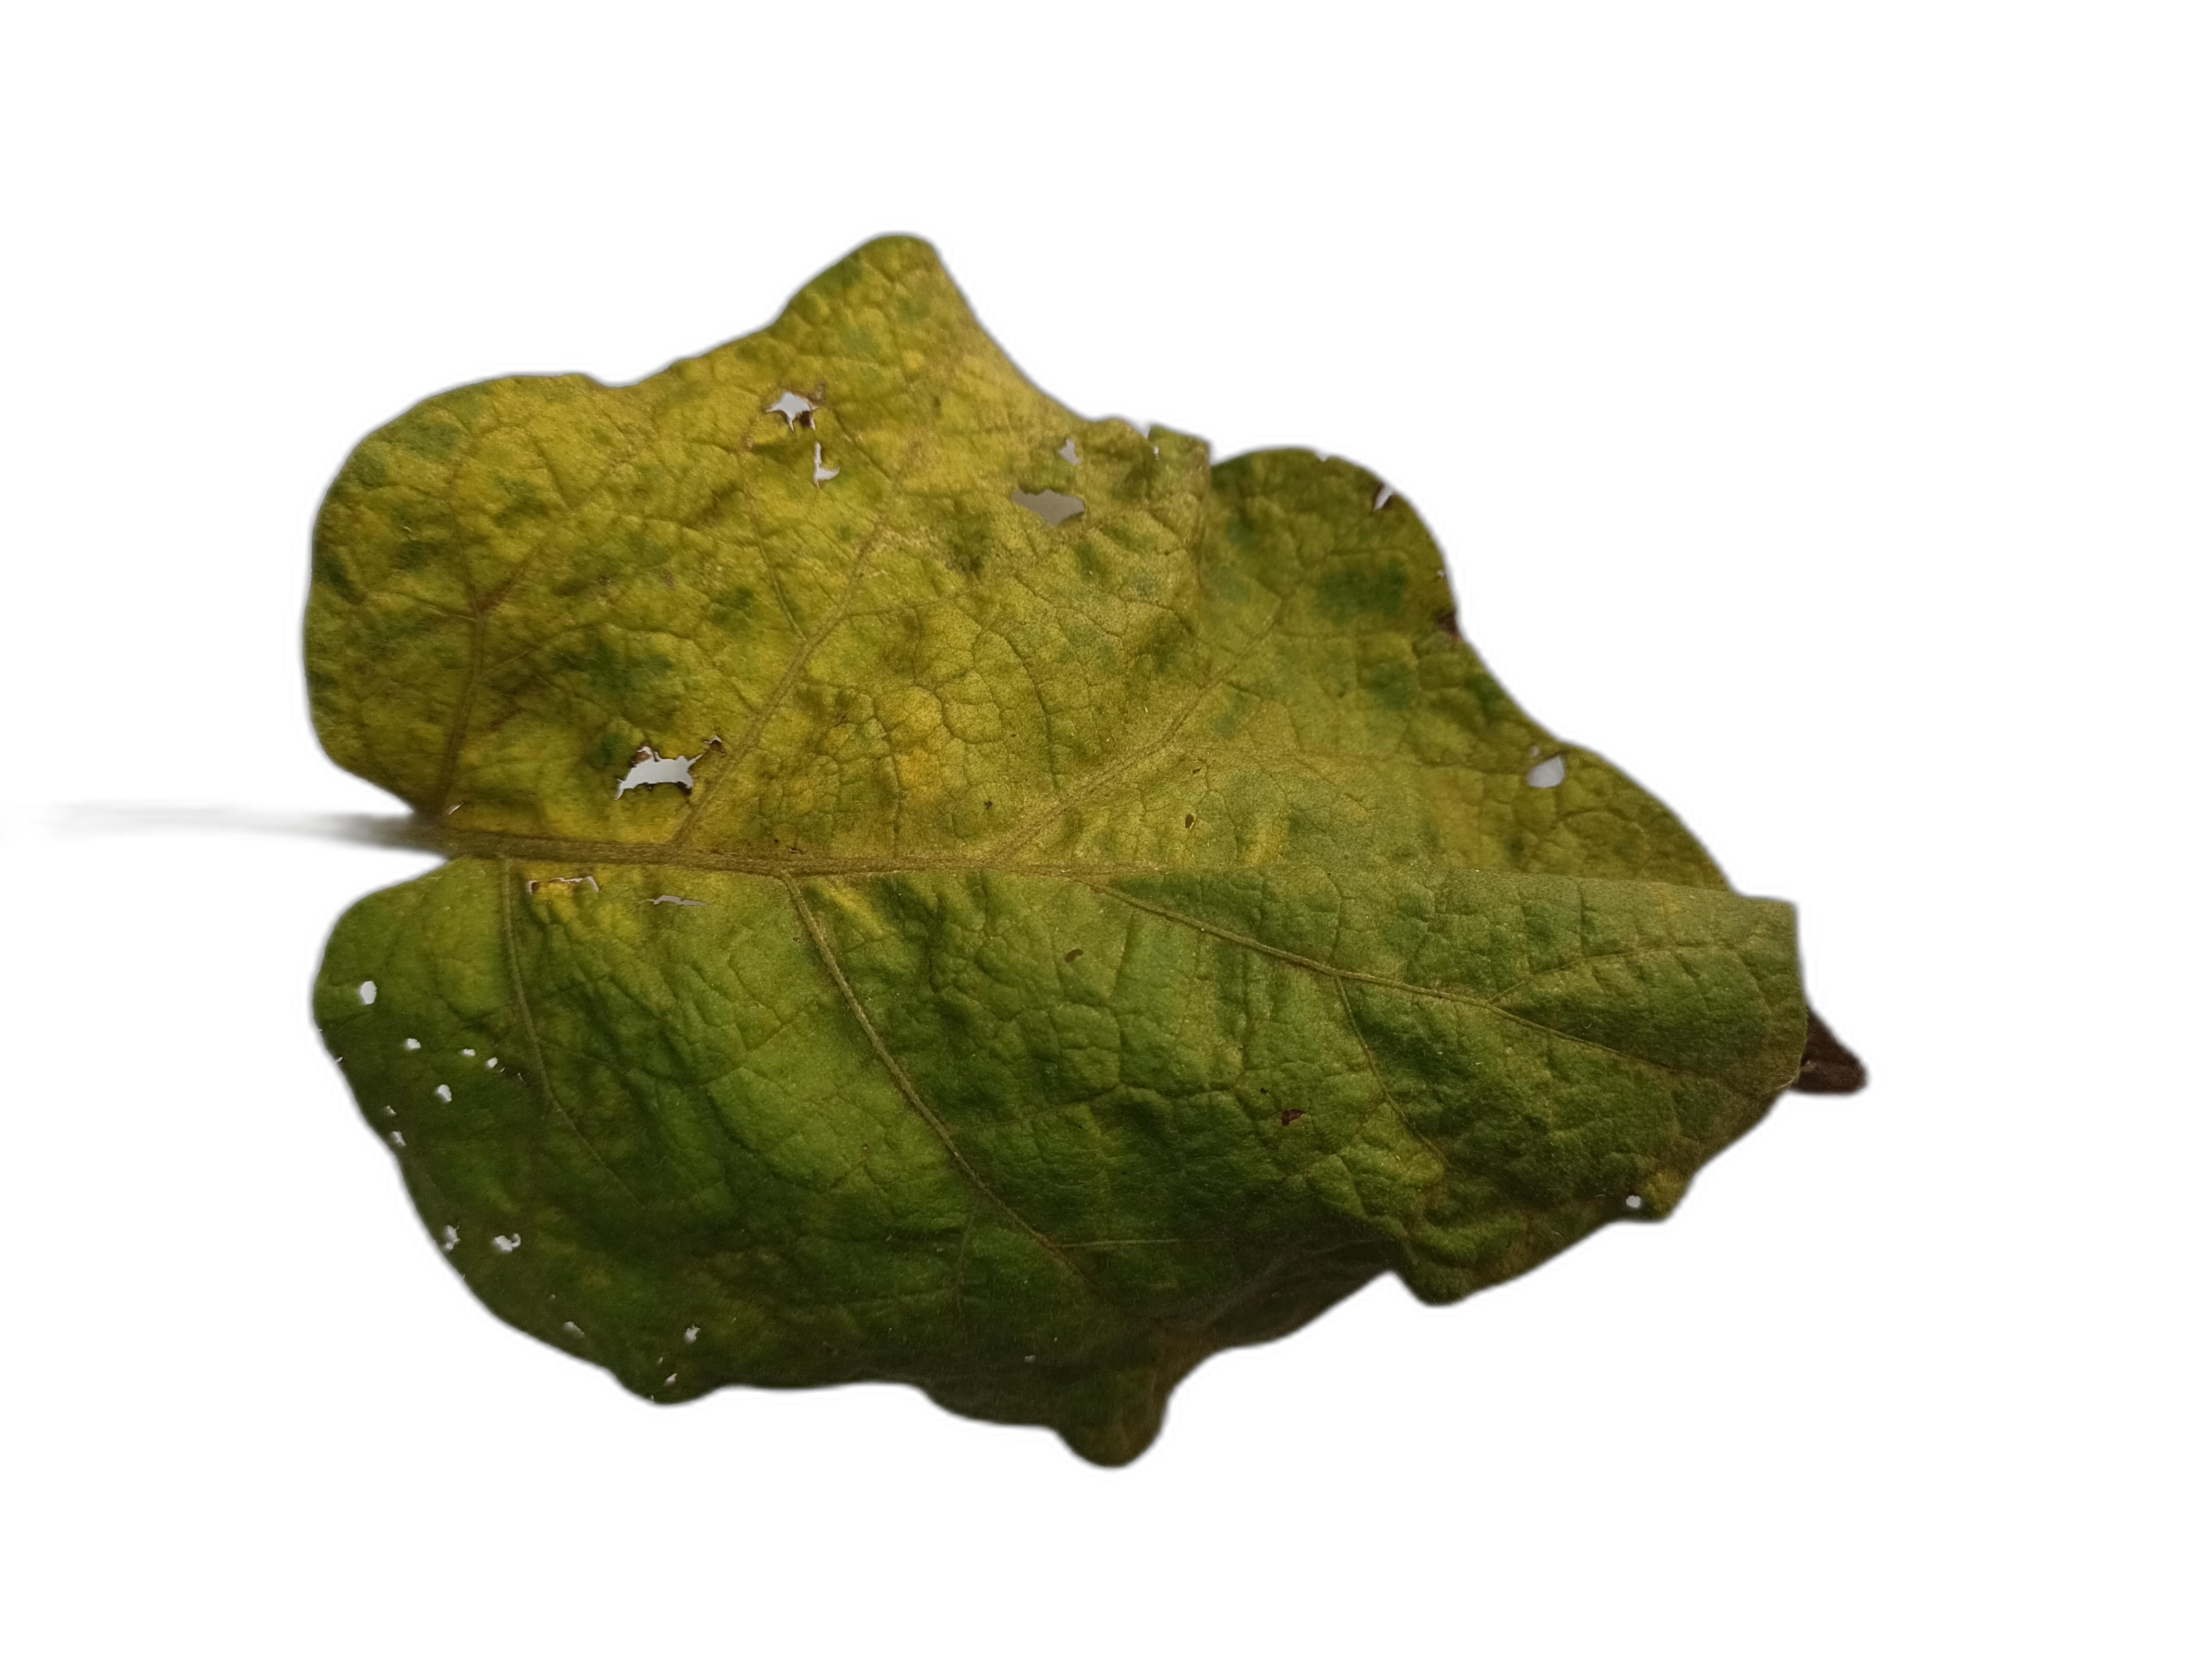
Label: Leaf Spot Disease